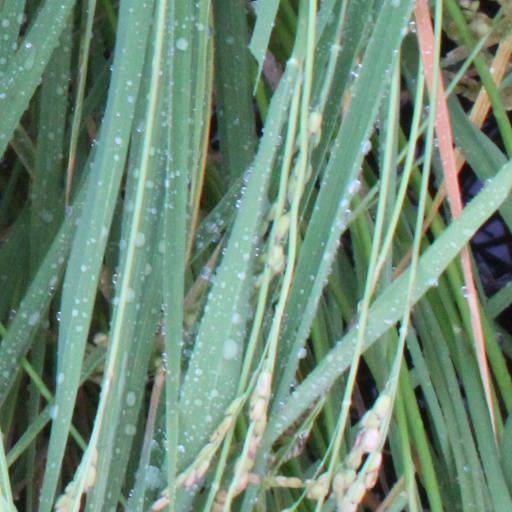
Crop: rice